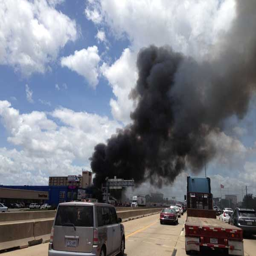
firefighters are busy battling a massive fire at a southwest hotel